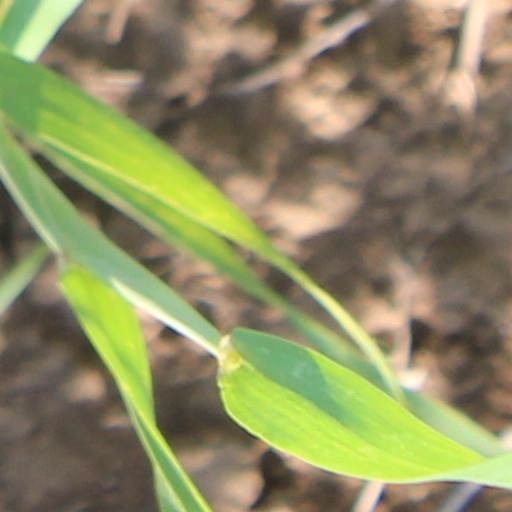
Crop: wheat